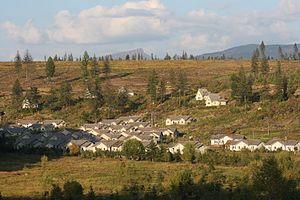
Samjiyŏn, est un arrondissement de la province de Ryanggang en Corée du Nord située à proximité de la frontière sino-nord-coréenne et notamment de la province chinoise du Jilin. La ville principale est Samjiyŏn. C'est sur son territoire que se trouve la plus haute montagne de Corée, le mont Paektu, un volcan haut de 2744 mètres. C'est aussi un haut lieu de la résistance coréenne contre les Japonais comme en témoignent les nombreux camps secrets. Les deux principaux fleuves du pays, le Tumen et le Yalou prennent leur source dans cet arrondissement. Cette région montagneuse et froide est devenue un important centre touristique.